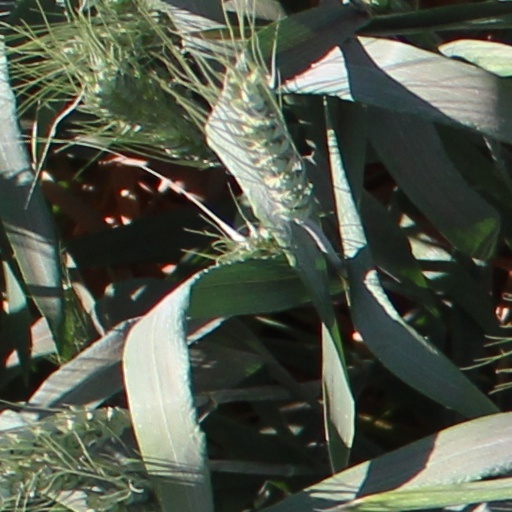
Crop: wheat